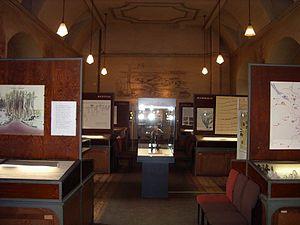
Le gisement de fossiles du Geiseltal se trouve dans la région où l'on exploitait du lignite au sud de la ville de Halle en Saxe-Anhalt. Il représente un gisement important de plantes et d'animaux morts, de l'époque de l'Éocène moyen. On a exploité au Geiseltal depuis 1698 du lignite à ciel ouvert, mais les premiers fossiles n'ont été remarqués qu'au début du XXᵉ siècle plutôt par hasard. Les fouilles scientifiques planifiées ont commencé en 1925, animées par l'Université Martin-Luther de Halle-Wittenberg. Les recherches, interrompues par la seconde Guerre mondiale, peuvent être subdivisées en deux phases. En raison de la fin progressive des couches de lignite, les fouilles ont commencé à ralentir à partir du milieu des années 1980, et ont été définitivement terminées au début du troisième millénaire.